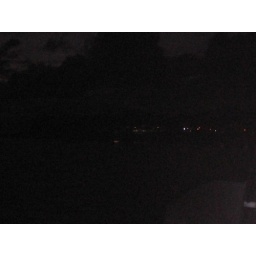
This is the view from our boat that we went on - looked so much better in person